Killer of Sheep

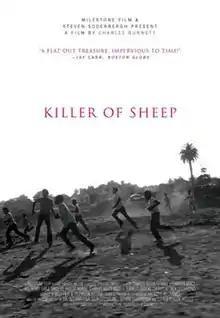
2007 re-release theatrical poster

Killer of Sheep is a 1978 American drama film edited, filmed, written, produced, and directed by Charles Burnett. Shot primarily in 1972 and 1973, it was originally submitted by Burnett to the UCLA School of Film in 1977 as his Master of Fine Arts thesis. It features Henry G. Sanders, Kaycee Moore, and Charles Bracy, among others, in acting roles.